Carolyn Wilson Harris

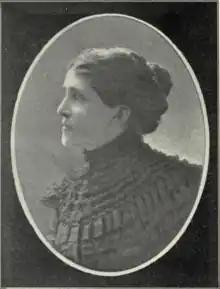

Carolyn Wilson Harris (December 8, 1849 – May 3, 1910) was vice president of the Sullivant Moss Society during 1904–1905 and charge of the Lichen Department from 1901 to 1905. She also wrote many articles on various lichen genera and species. She was known for being an indefatigable worker, and did much to popularize the study of lichens; her help was always given freely and cheerfully to those who applied to her for assistance in their studies.